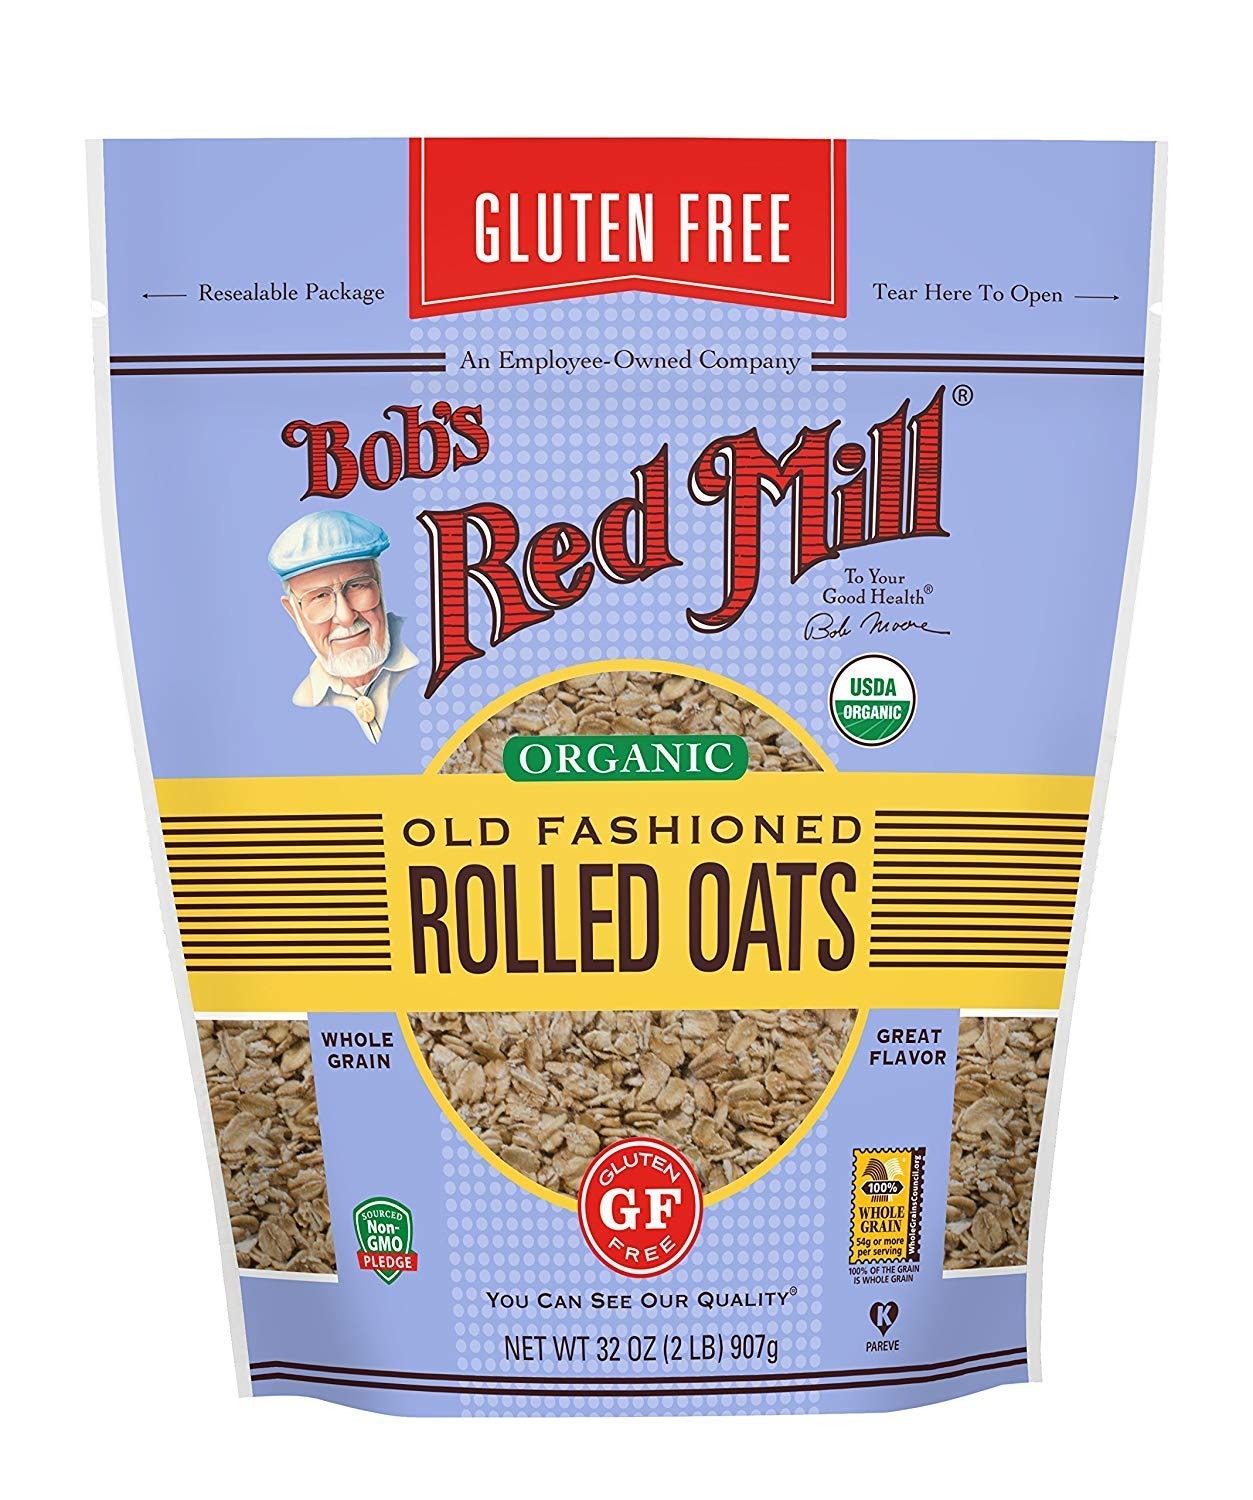
Item Name: Bob's Red Mill Gluten Free Organic Old Fashioned Rolled Oats, 2 LB (Pack of 3)
Bullet Point 1: One, 32 oz. resealable stand up bag (2 lbs.)
Bullet Point 2: USDA Certified Organic; Gluten Free; Vegan; Vegetarian; 100% Whole Grain; High in Fiber; Kosher Pareve
Bullet Point 3: Manufactured in a dedicated gluten free facility
Bullet Point 4: 100% whole grain
Bullet Point 5: Great source of fiber; 7g protein per serving
Product Description: Bob's Red Mill Gluten Free Organic Old Fashioned Rolled Oats, 32 OZ. Just like all of our gluten free foods, we put the utmost care and attention into these beauties. To ensure they’re suitable for those with celiac or a gluten intolerance, these oats are handled in our dedicated gluten free facility. Real food that’s good for you! Oat cereals like old-fashioned oatmeal are a good source of soluble fiber, which can help keep your digestive system on track and may prevent the risk of heart disease. Old-fashioned oats are a snap to make, or skip the cooking time and make overnight oats! They’re also a wonderful addition to oatmeal cookies and many other dishes.
Value: 96.0
Unit: Ounce

Price: 13.27